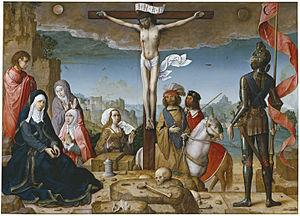
L’Art hispano-flamand est un mouvement artistique qui s'est développé en Espagne à partir du XVᵉ siècle sous l'influence d'artistes flamands, à une époque où les deux territoires étaient liés politiquement.
Juan de Flandes, ou Jean de Flandres, est le surnom d'un peintre de la fin du XVᵉ et du début du XVIᵉ siècle appartenant au courant de l'art hispano-flamand.